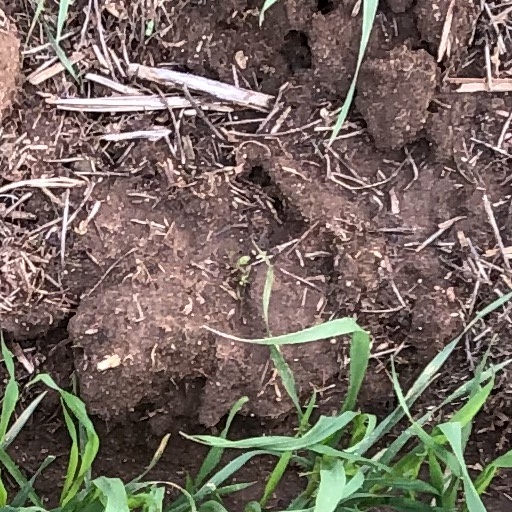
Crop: wheat